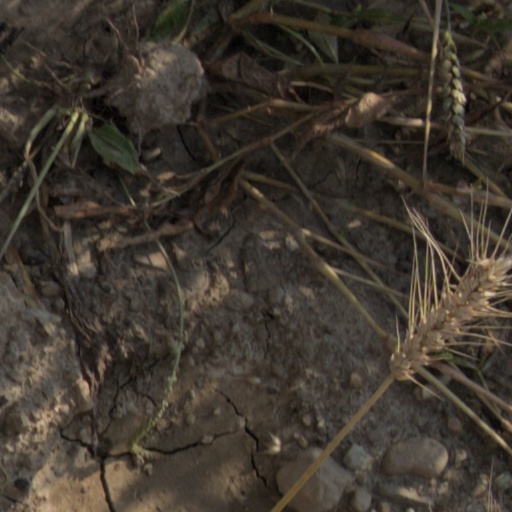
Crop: wheat